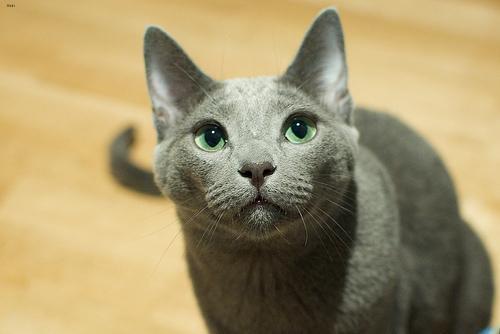
Russian Blue